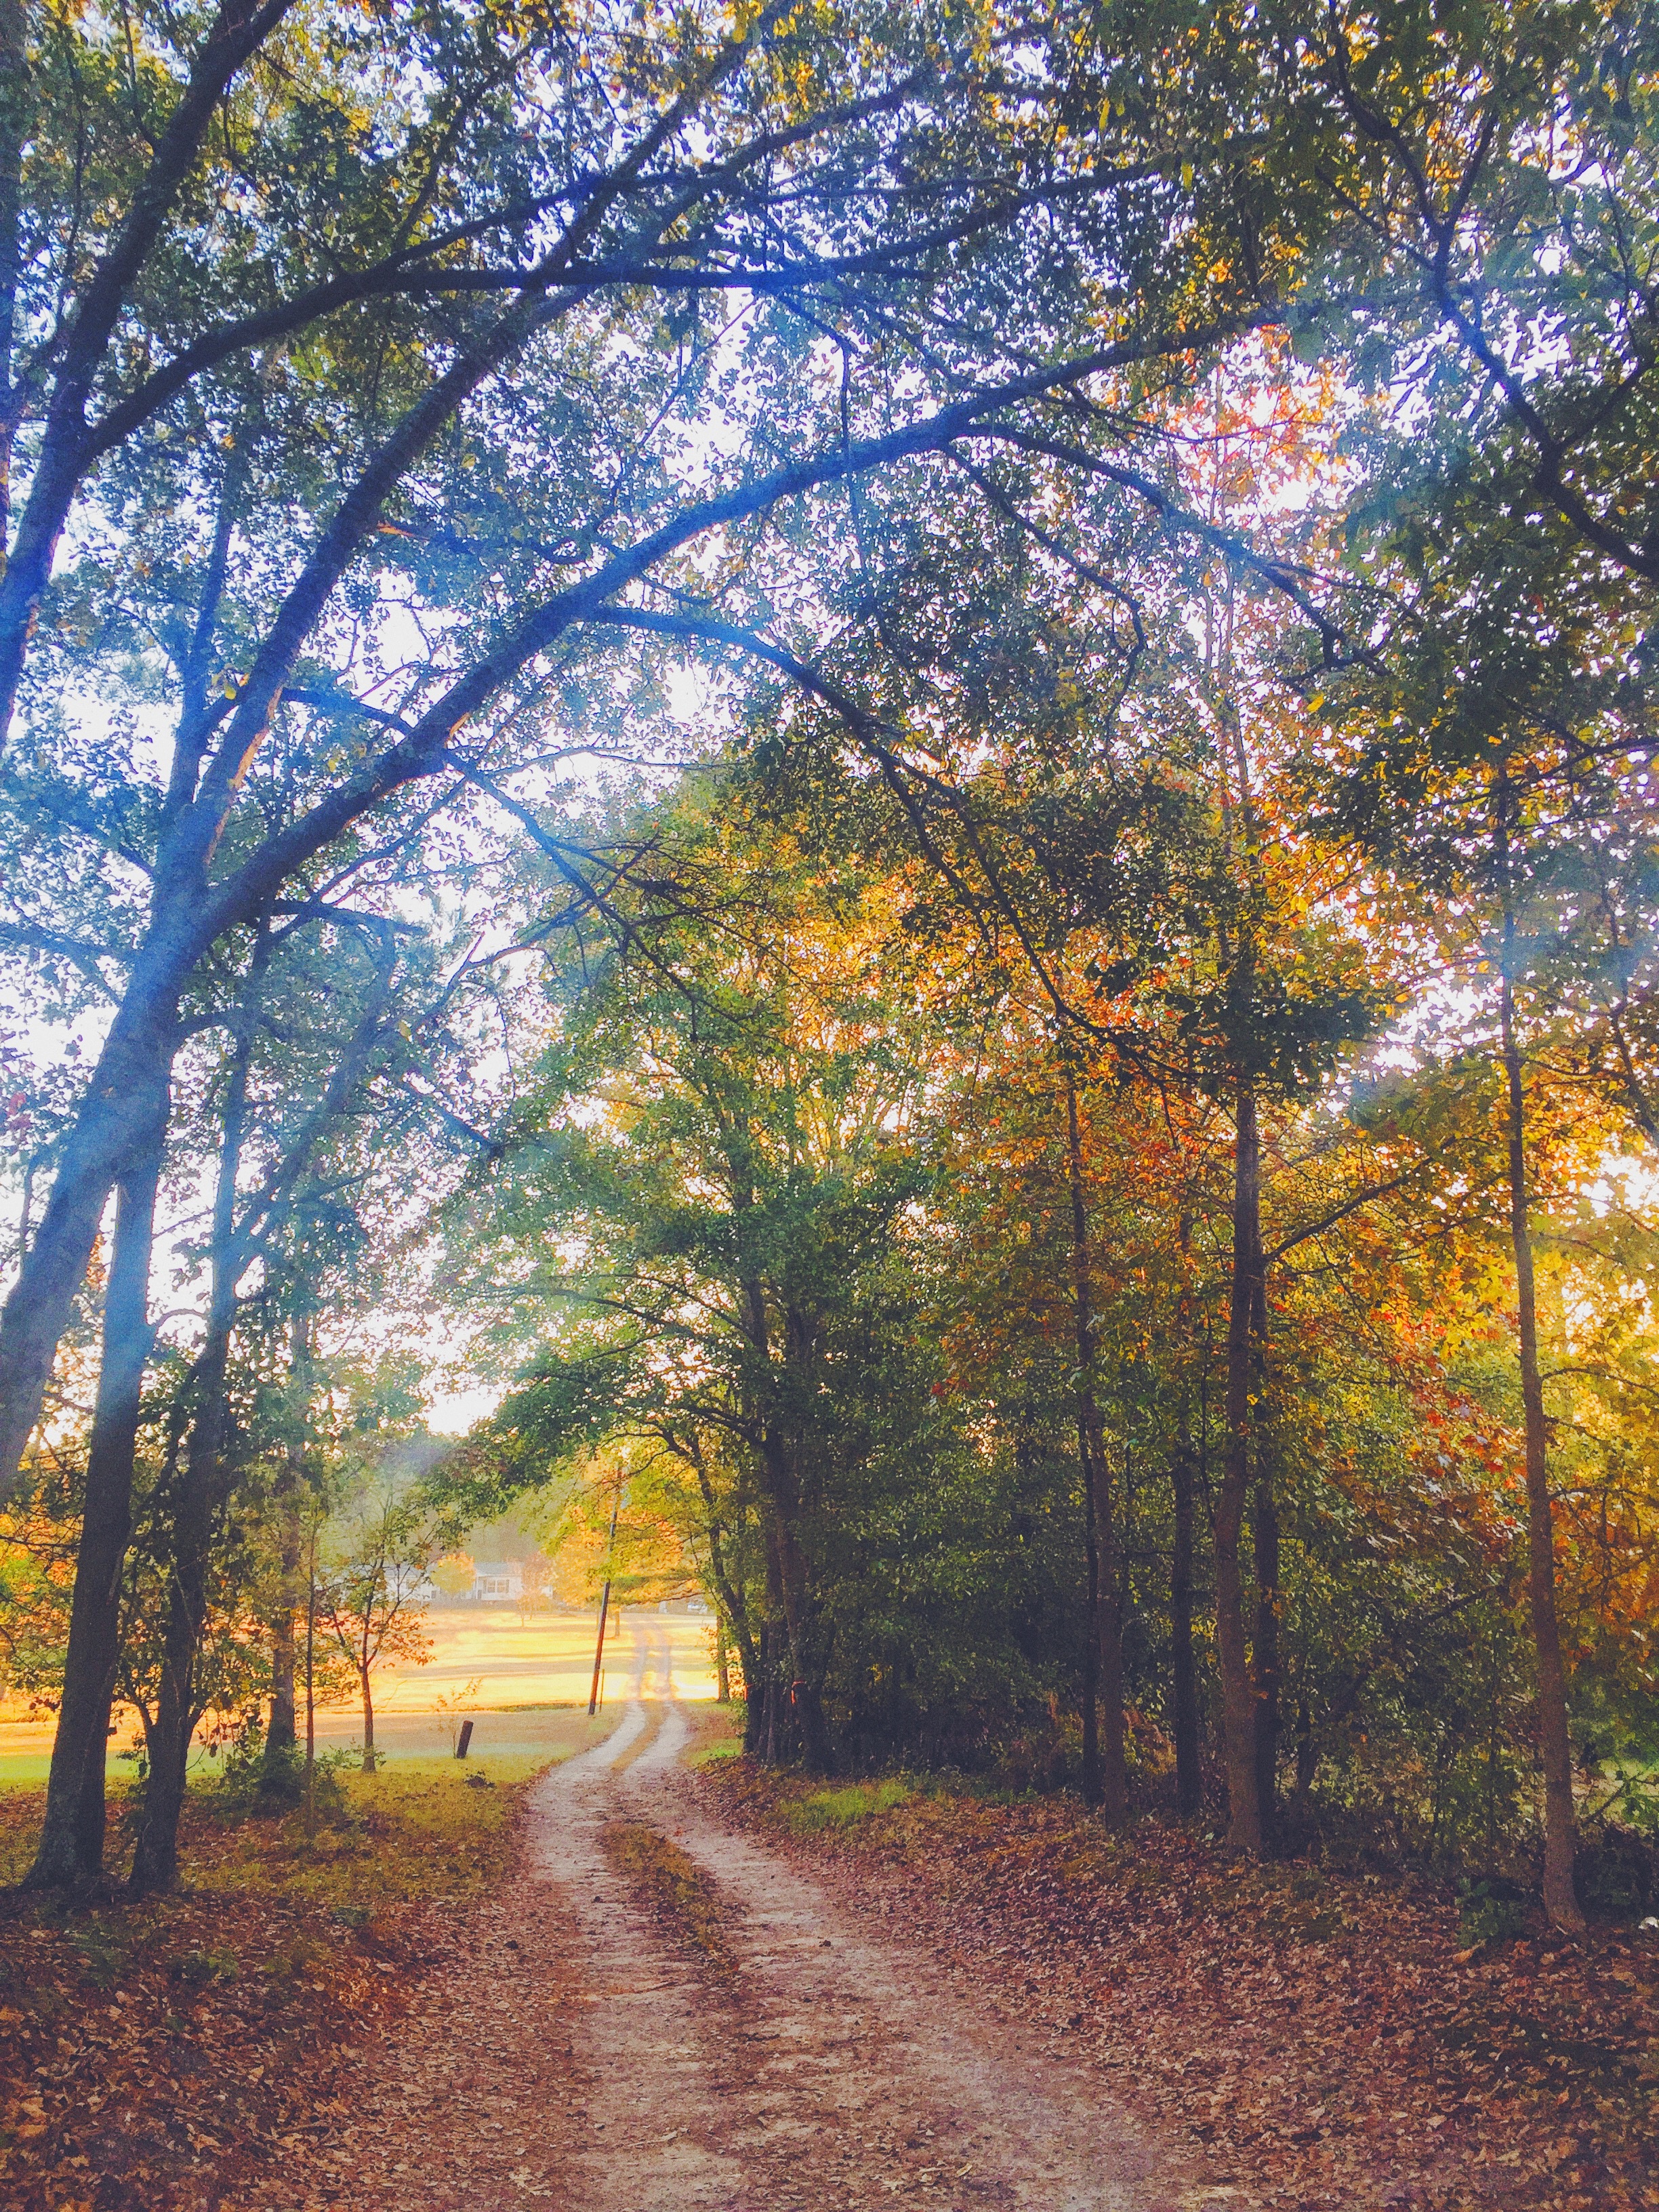
tree, forest, branch, plant, sunlight, morning, leaf, autumn, season, deciduous, grove, woodland, natural environment, woody plant